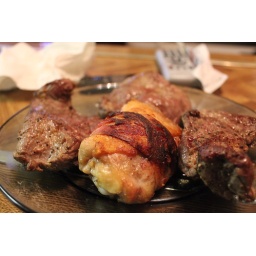
Pig, chicken and cow living in peaceful coexistence.